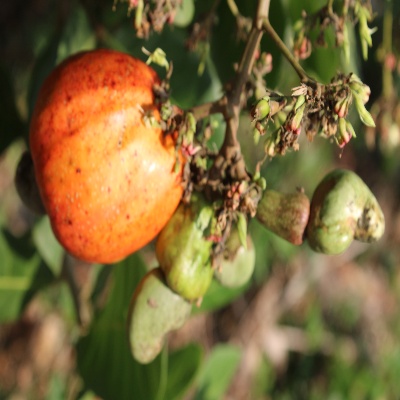
Crop: Cashew
Condition: healthy